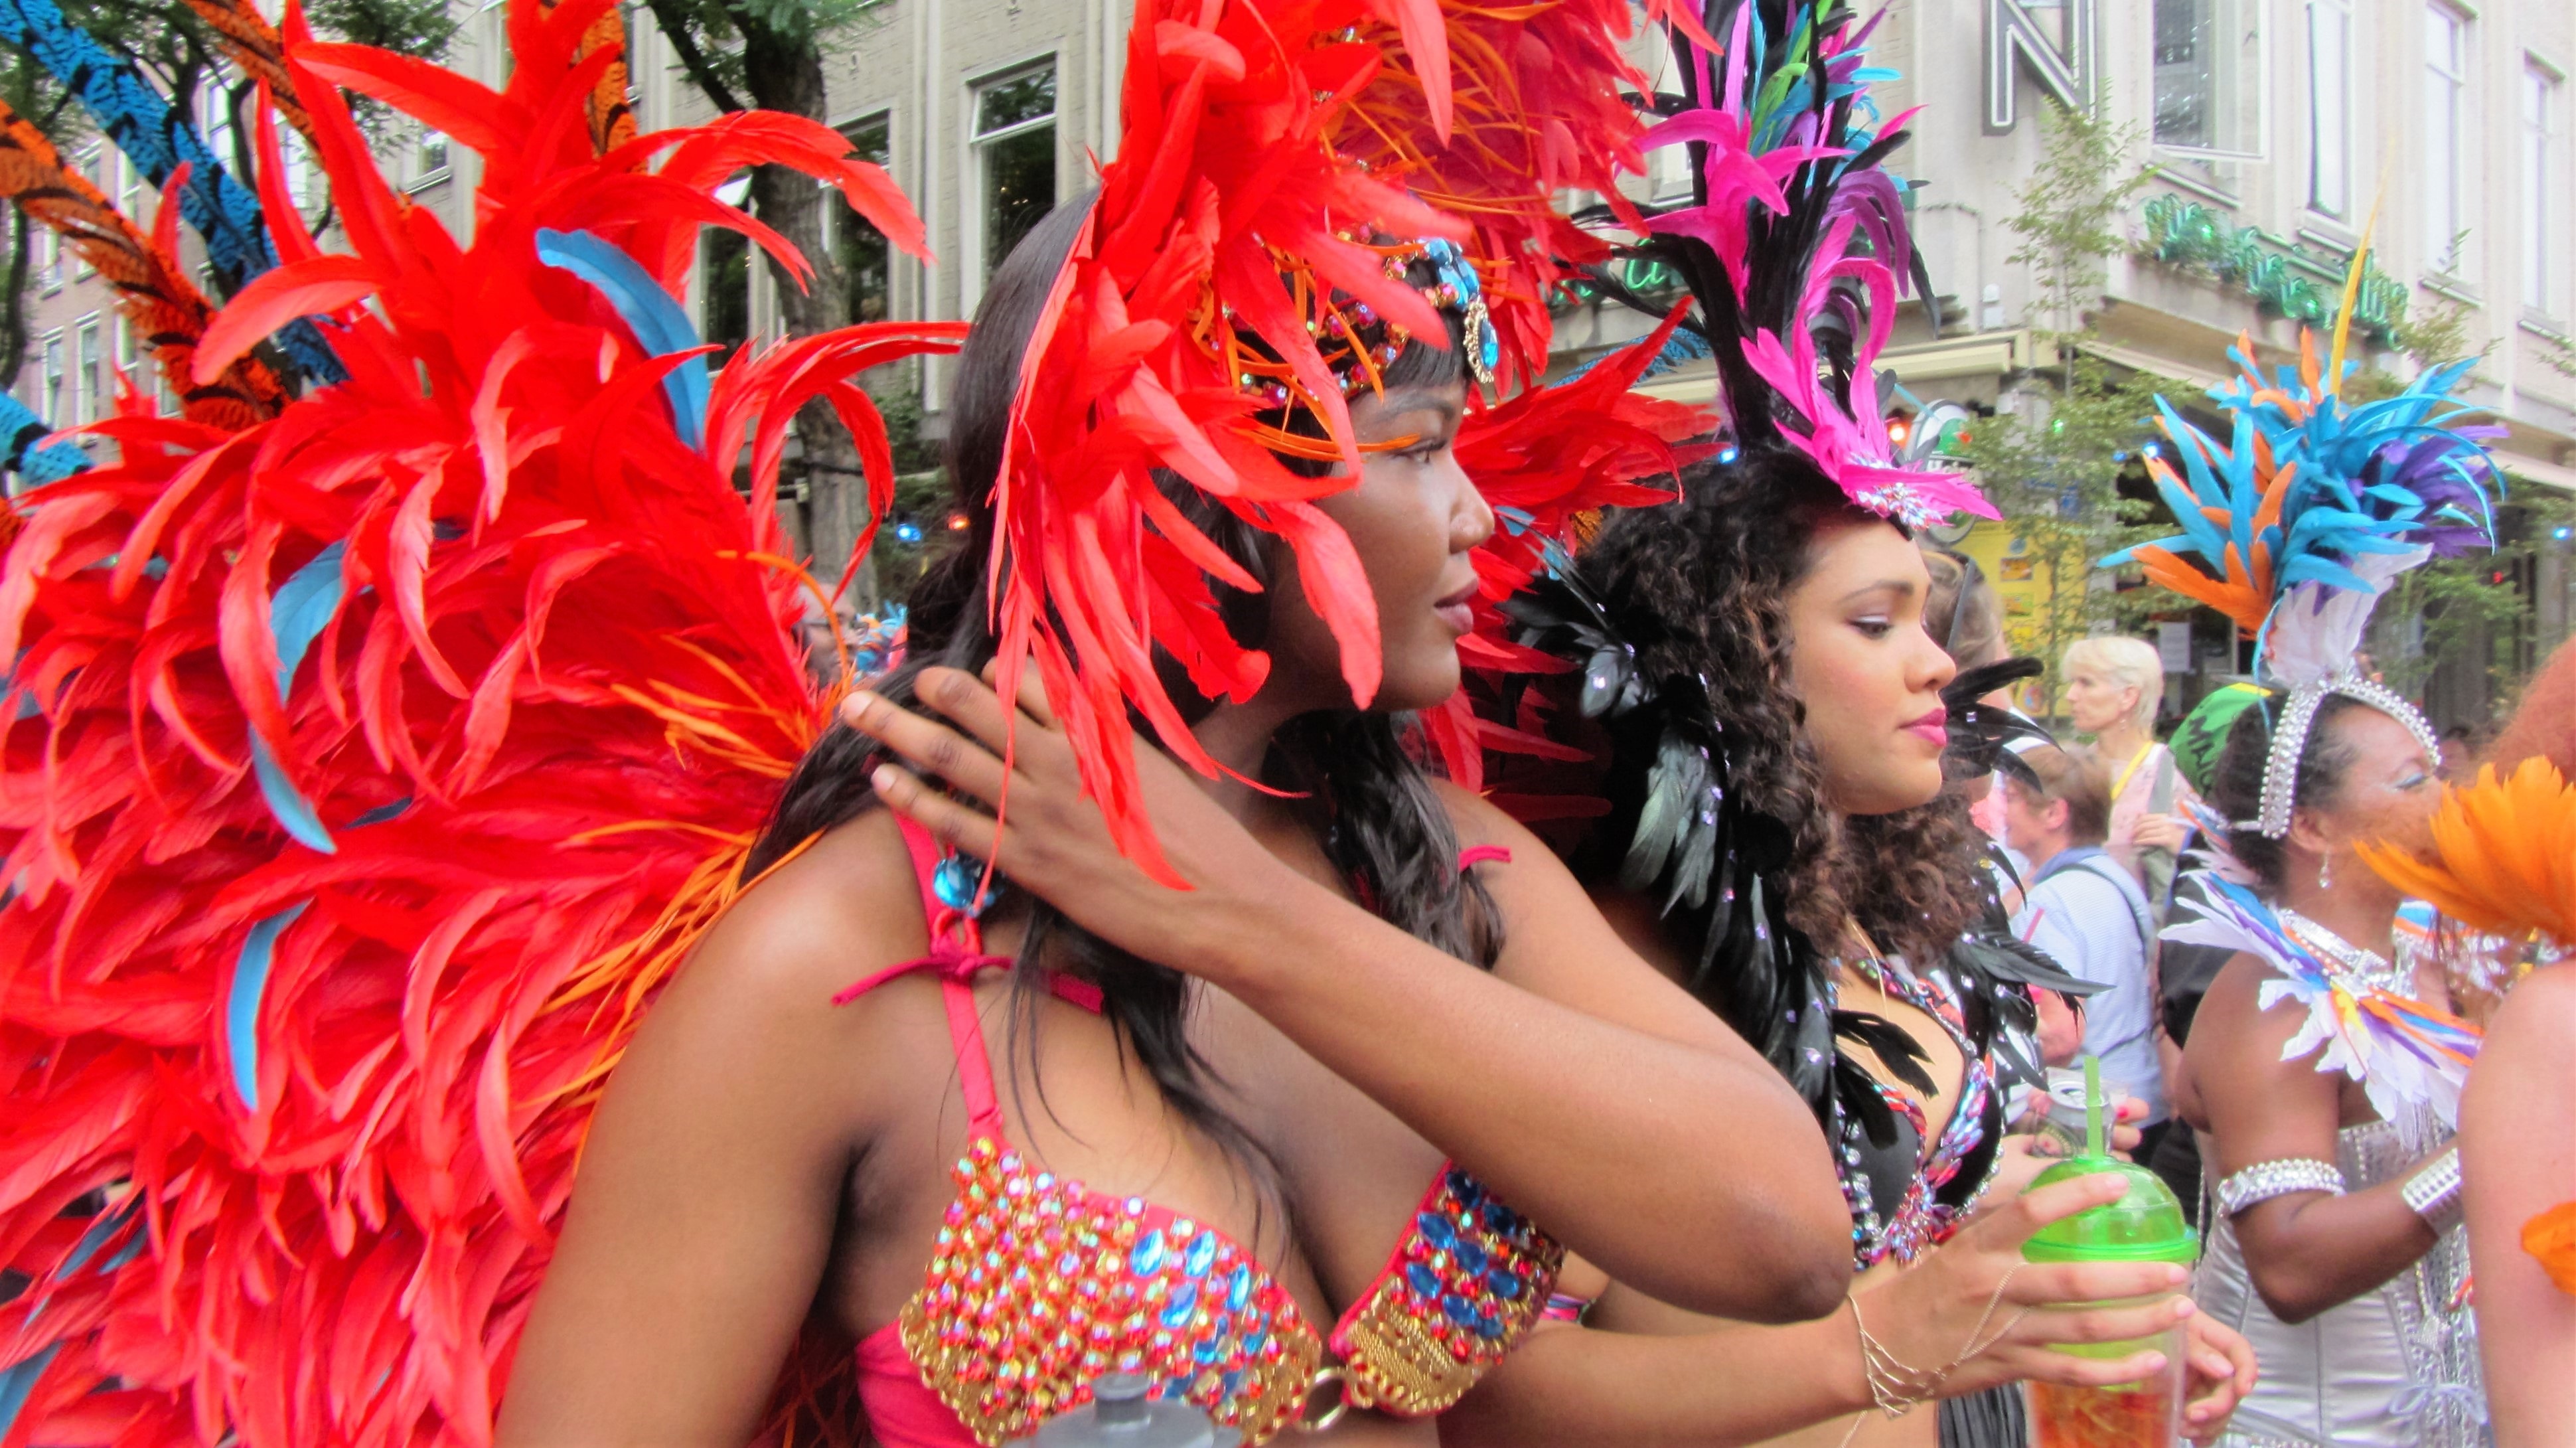
woman, summer, dance, carnival, festival, rotterdam, happy, sports, party, sexy, samba, event, beautiful woman, performing arts